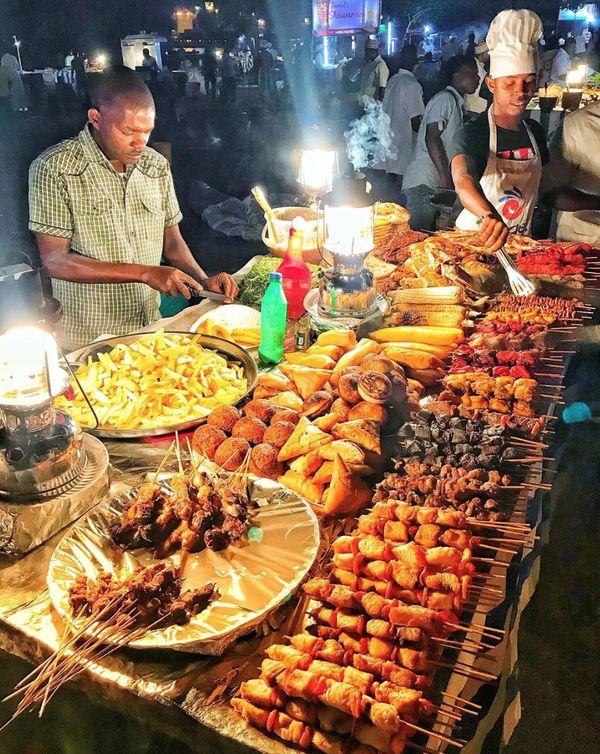
Haya ni mandhari ya biashara. Kuna chakula kilichotandazwa juu ya meza, ambacho ni tofauti tofauti. Kuna mishakiki, kuna sambusa, kuna mahindi choma, kuna chipsi,. Kuna taa mbili za mwanga zilizowashwa.